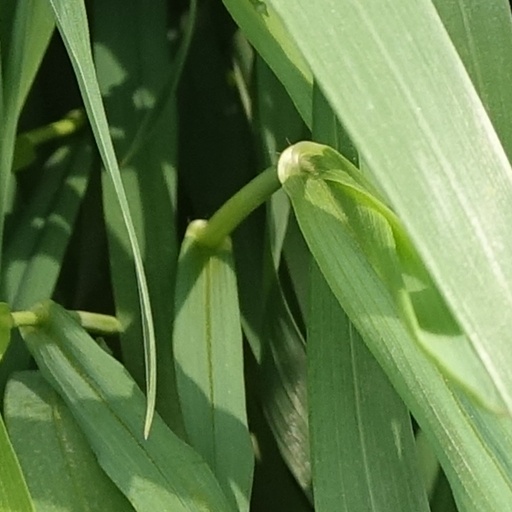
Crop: wheat